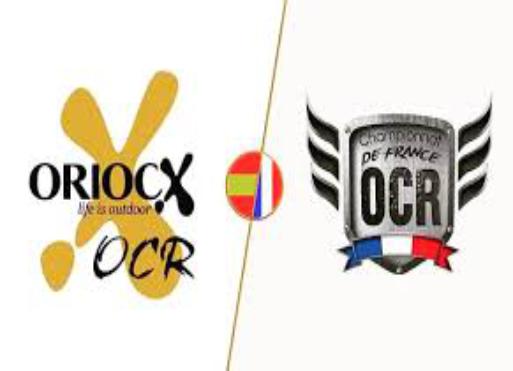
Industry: Clothes